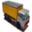
Label: truck